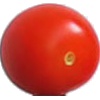
Label: Tomato Cherry Red 1